McLaren MP4/3

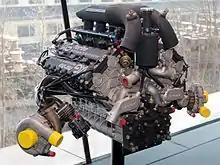
The Porsche built TAG TTE PO1 V6 turbo

There were three wins in 1987 with the MP4/3 by Alain Prost at Grand Prix of Brazil, Belgium, and Portugal. Stefan Johansson managed a few podium places, but he would be replaced in 1988 by Ayrton Senna. McLaren still managed to finish 2nd overall, with 76 points, in the Constructor's Championship. The MP4/3 represented the pinnacle of the development of the McLaren TAG-Porsche partnership. The Porsche-TAG engine featured an updated Motronic 1.7 engine management system, and now produced in race trim and up to in qualifying.